Mitsubishi i-MiEV

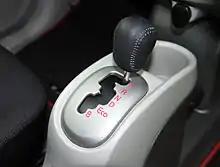
Driving mode selector

The manufacturers have made every effort to make the very different technology of this car appear similar to conventional cars. The lever between the front seats appears to be an automatic transmission control but is not so, though it works in a similar fashion. It is in fact a switch which reverses the electric motor and also controls the strength of the regenerative braking through a driving mode selector. Correct use of the regeneration control can influence the range of the car.